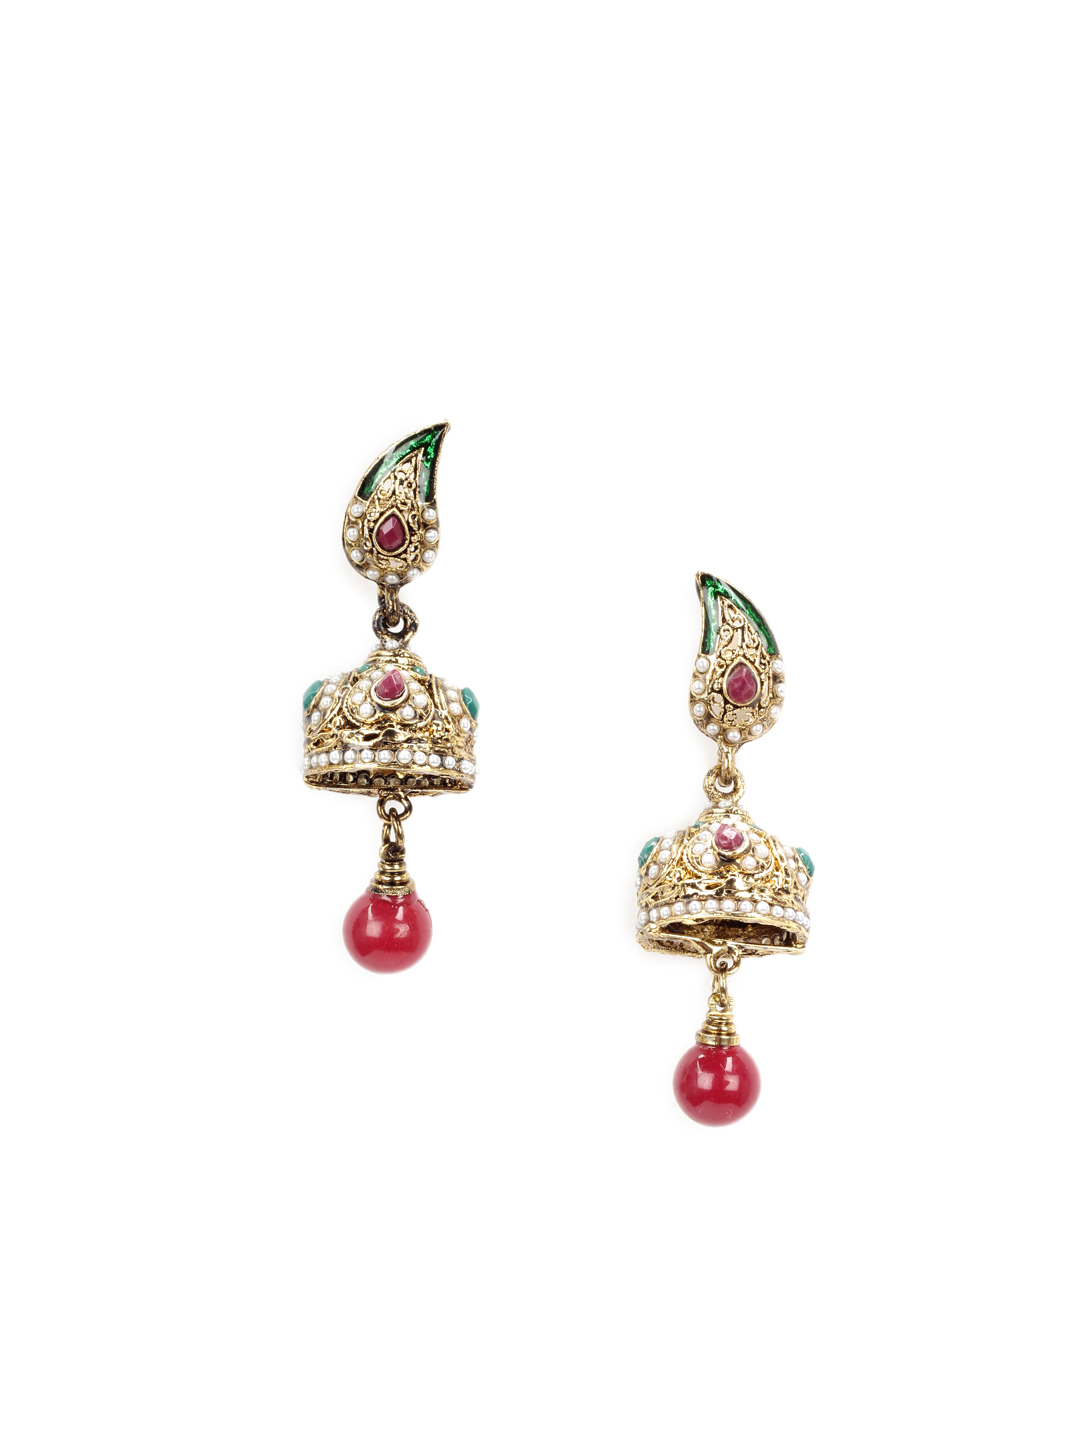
Royal Diadem Maroon Earrings
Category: Accessories / Jewellery / Earrings
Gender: Women
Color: Maroon
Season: Summer 2012
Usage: Casual